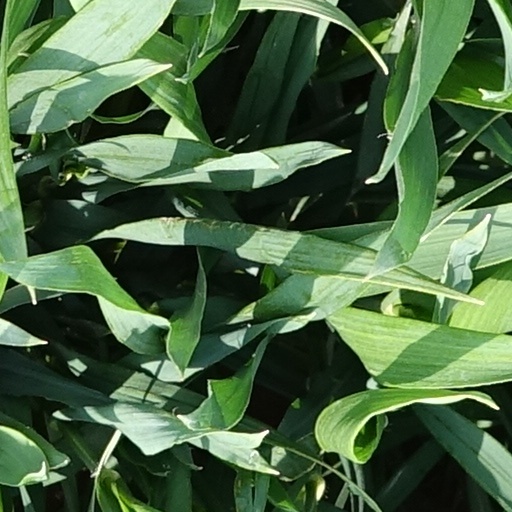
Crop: wheat